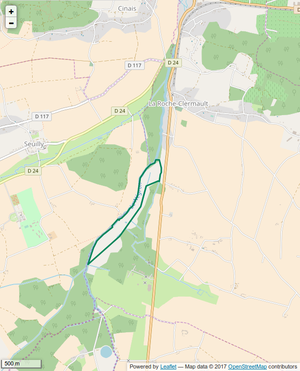
Périmètre de la RNR du marais de Taligny.
La réserve naturelle régionale du marais de Taligny est une réserve naturelle régionale située en région Centre-Val de Loire. Classée en 2014, elle occupe une surface de 19,74 hectares.